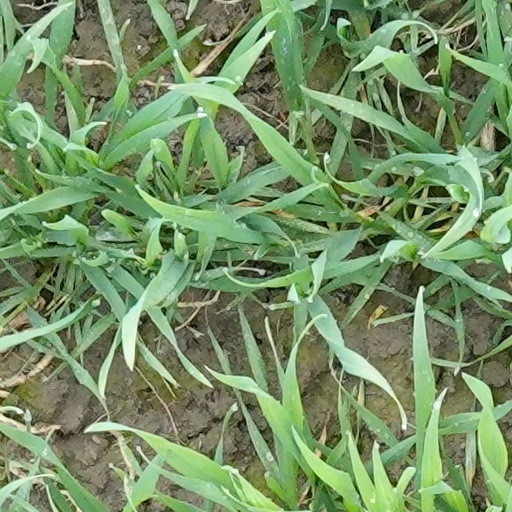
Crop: wheat